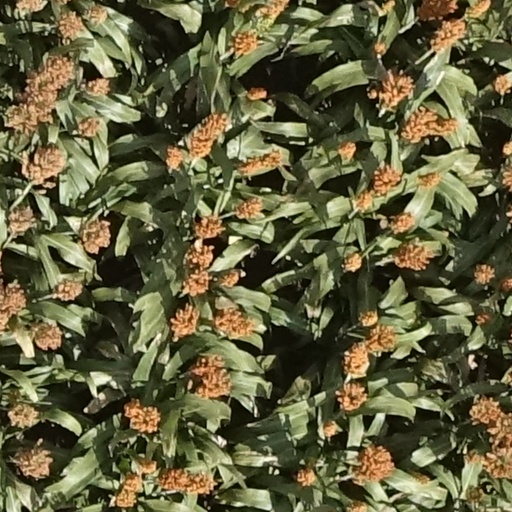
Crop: sorghum